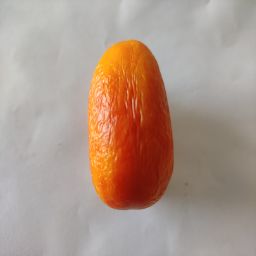
Crop: Tomato
Quality: Old